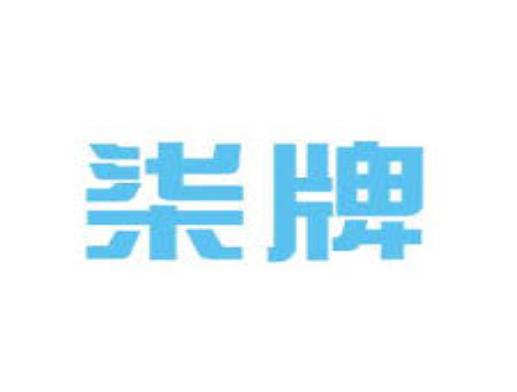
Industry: Clothes